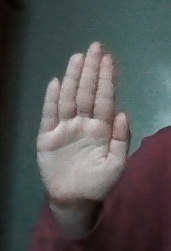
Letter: seen